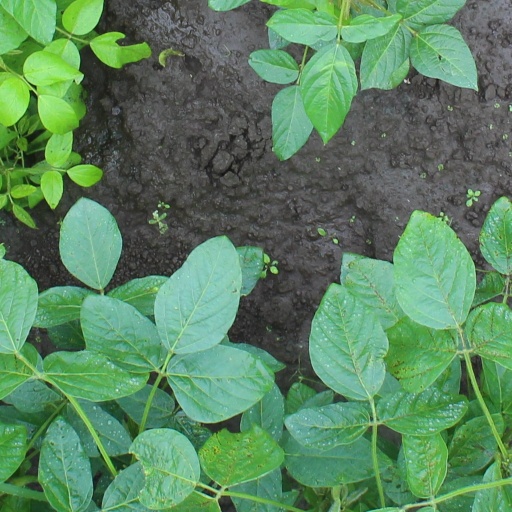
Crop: soybean